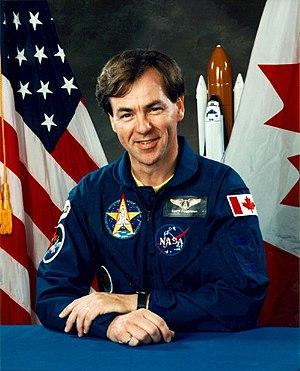
Bjarni Valdimar Tryggvason est un spationaute canadien d'origine islandaise né le 21 septembre 1945 à Reykjavik.